St. Joseph's School (Biddeford, Maine)

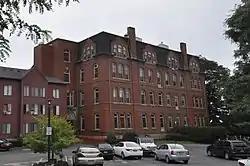

St. Joseph's School is a historic former school building on Birch Street in Biddeford, Maine. Built in 1887, it was one of the first large masonry schools to be built in the state, and became a focal point for the migration of French Canadians into the state. It was listed on the National Register of Historic Places in 1983. It has been converted to residential use.